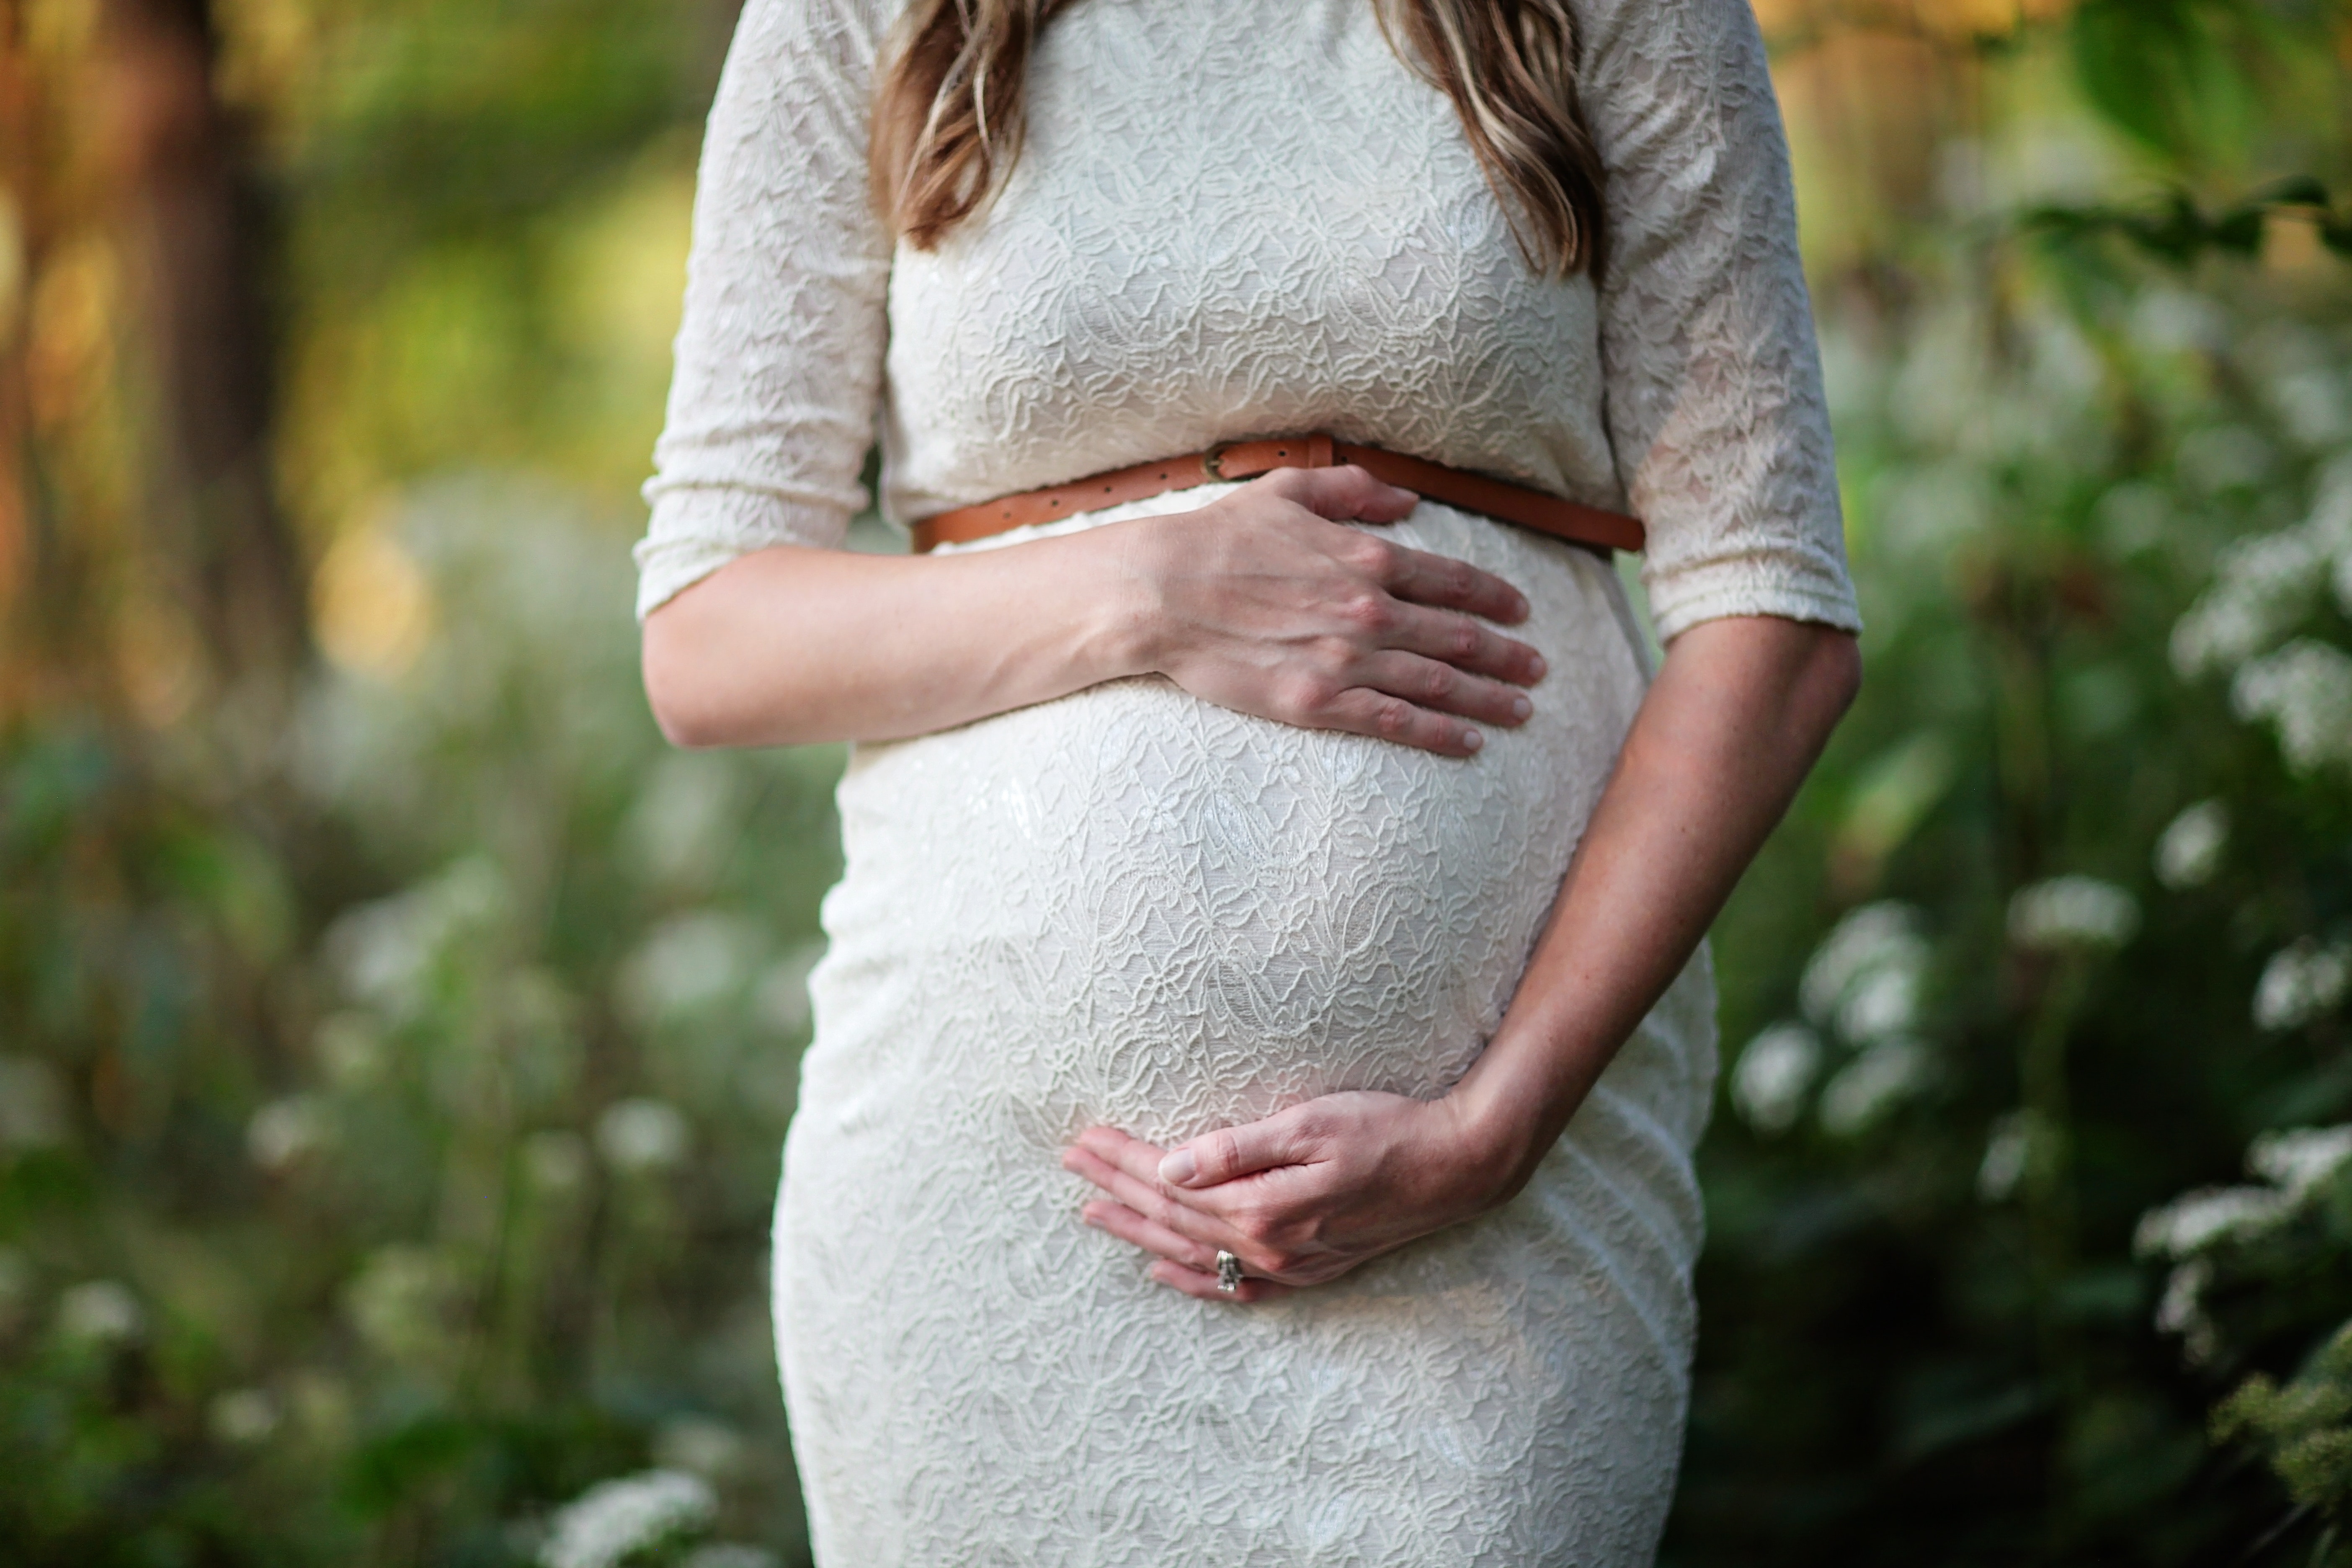
photograph, shoulder, girl, hand, bride, trunk, photo shoot, neck, abdomen, joint